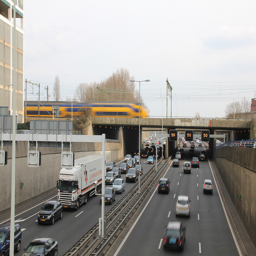
A highway filled with lots of traffic with a train traveling over a bridge.
A busy highway cutting through a city with tall buildings.
Traffic on a six-lane divided highway during the day.
Six lane highway, with moderate traffic, running through a city.
Three lane streets going both ways with a number of cars on them